Consolidated Building

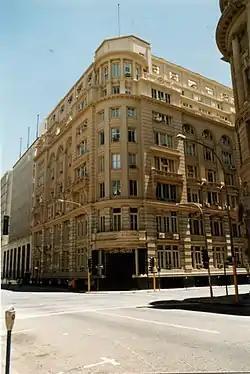
A view of the building from street level. Cnr Fox & Harrison Str

The Consolidated Building, or ‘Johnnies’ as it became affectionately known, is an office building situated in the Marshalltown district of Johannesburg, on stands 149, 150 and 152 at 84/86 Fox Street and 29/31 Harrison Street. In 1895, before the Consolidated Building was built, these stands were home to the Jewish Social Club and in 1897, Johannesburg Waterworks had its offices there.